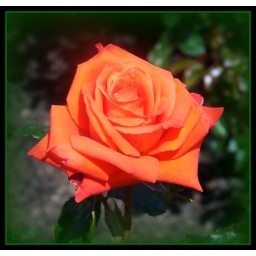
He hangs in shades the orange bright, / Like golden lamps in a green night ~ Andrew Marvell